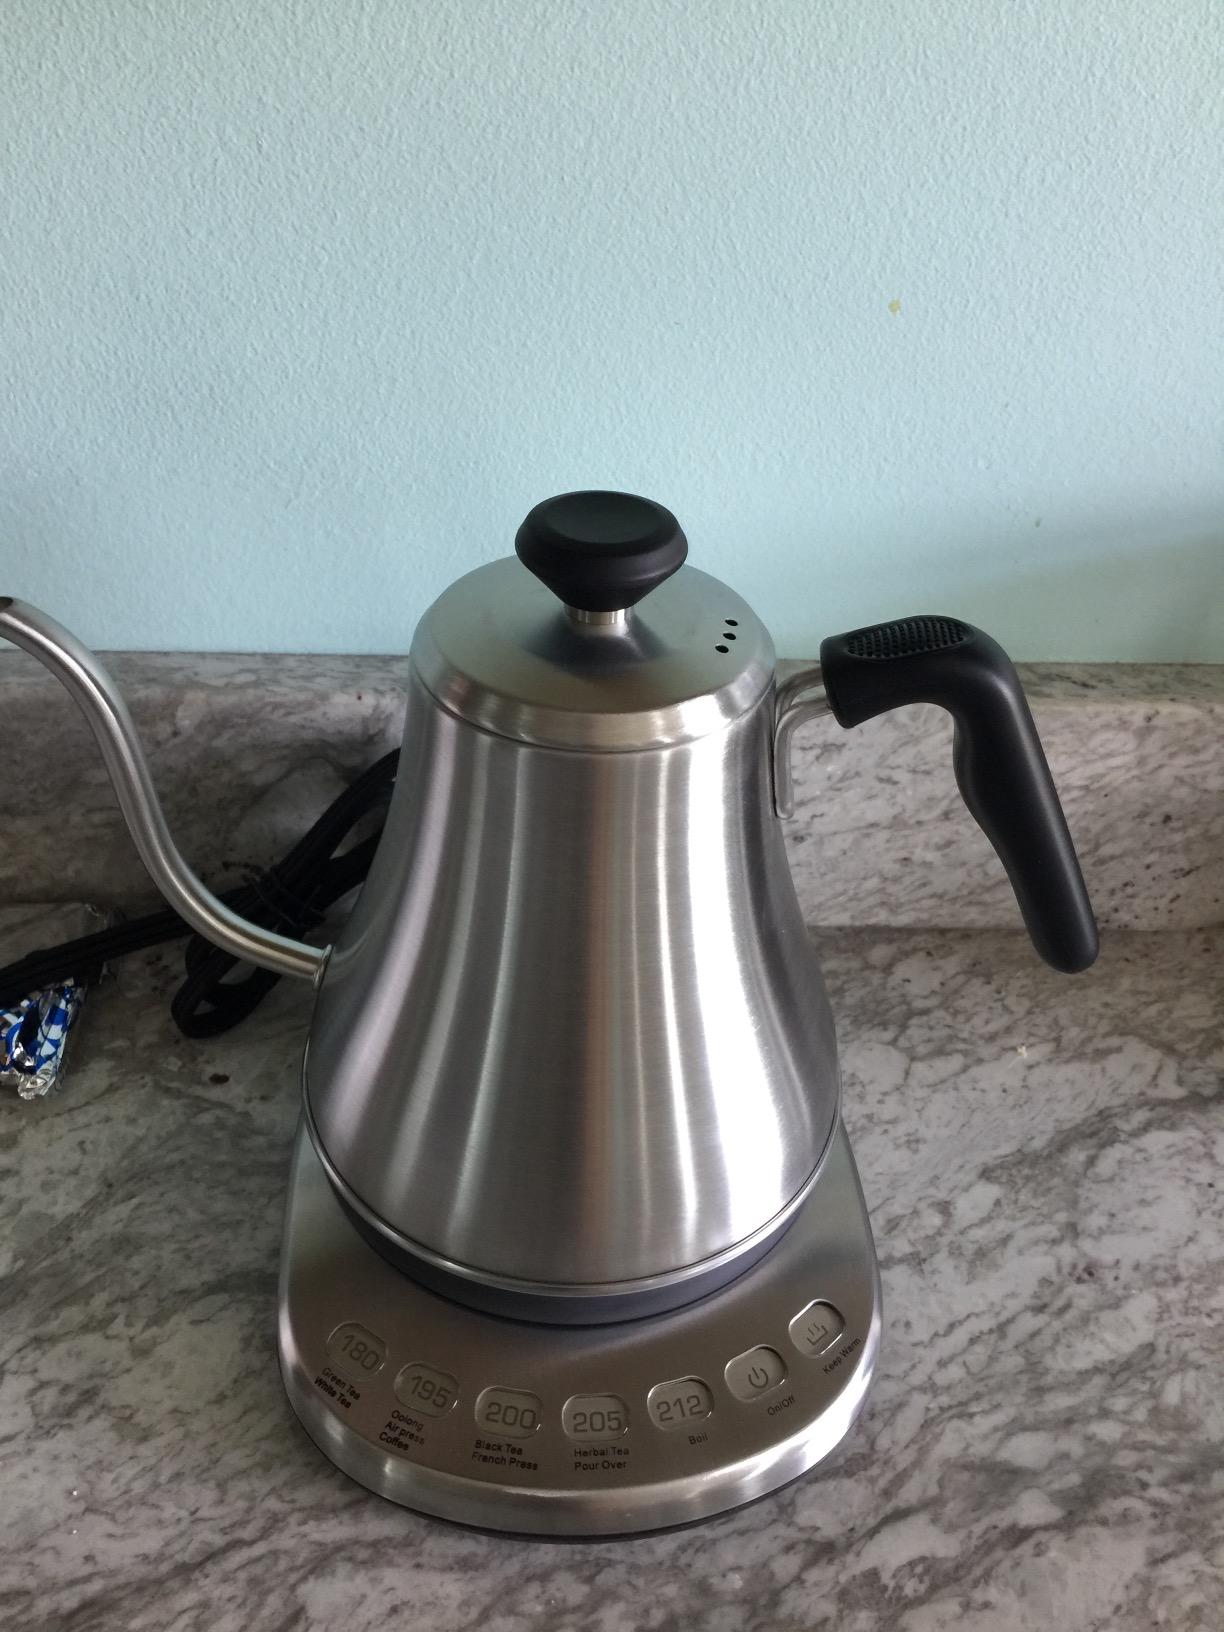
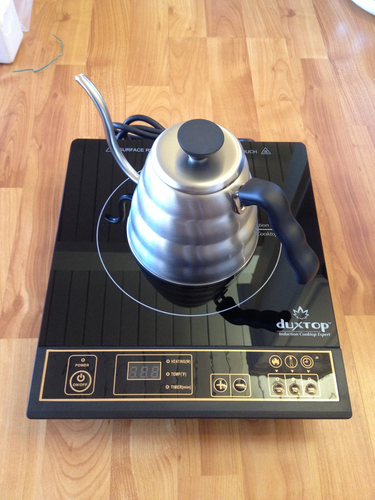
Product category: items_kettle
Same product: no